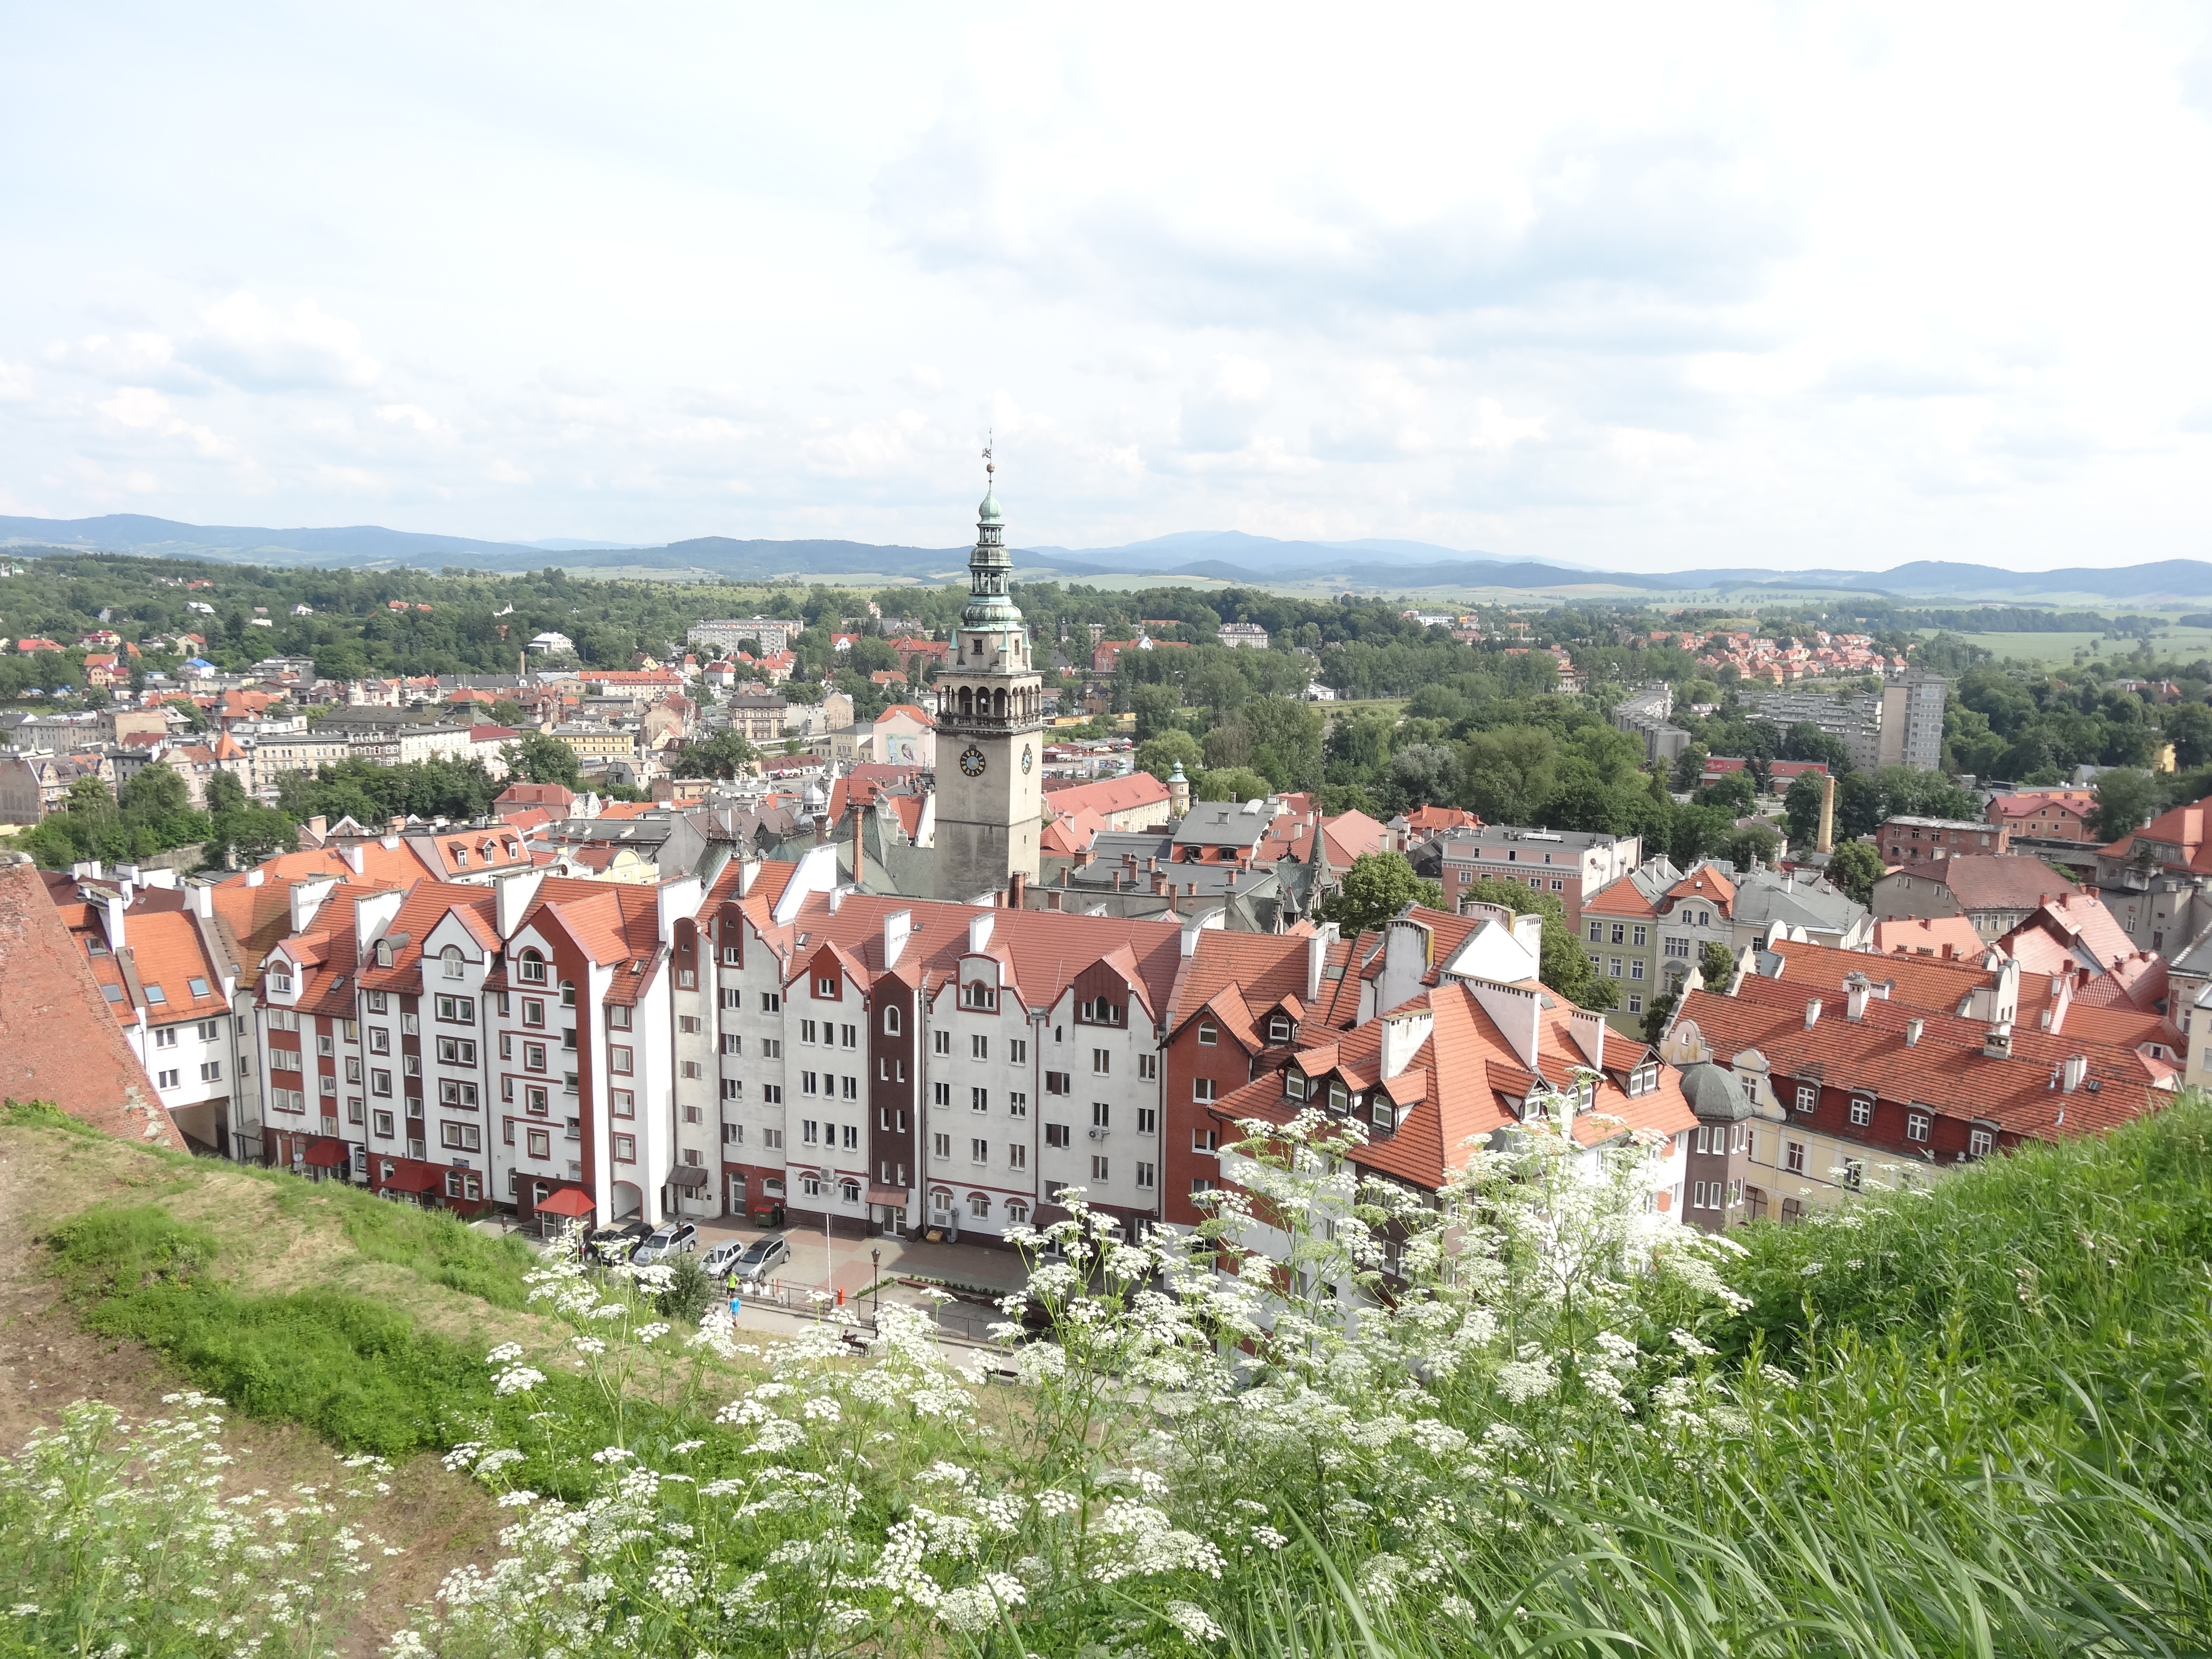
architecture, town, view, city, panorama, tourism, buildings, the roofs, klodzko, tours, residential area, human settlement